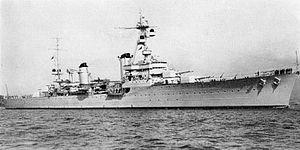
Croiseur Colbert, livret ONI203 pour l'identification des navires de la marine française, édité par la Division du Renseignement Naval du Départment de la Marine de États-Unis (9 novembre 1942).
La dénomination de croiseur lourd est communément employée à partir de 1930 et jusqu'à la fin de la Seconde Guerre mondiale pour désigner un croiseur, c'est-à-dire un navire principalement armé de canons, d'un déplacement supérieur à 1 850 tonnes, et inférieur à 10 000 tonnes conformément au traité de Washington et dont l'artillerie principale avait un calibre supérieur à 155 mm, et au plus égal à 203 mm, conformément au traité naval de Londres. Si la distinction entre croiseur lourd et croiseur léger a ainsi été claire pendant quelques années, l'apparition, après 1935, des « grands croiseurs légers », déplaçant 10 000 tonnes, et armés de dix à quinze canons de 152 ou 155 mm, tirant jusqu'à 8 à 10 coups par minute, avec des blindages de ceinture de plus de 100 mm, a sérieusement contribué à brouiller les catégories.